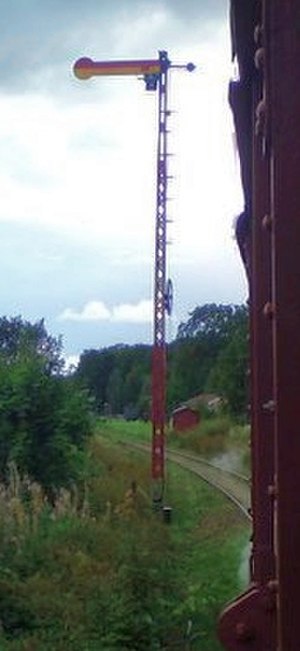
Jernbanesignal
Et armsignal - forgængeren for de nuværende signaler med lamper
Et jernbanesignal har til formål at hjælpe bl.a. med afvikling af toggangen.